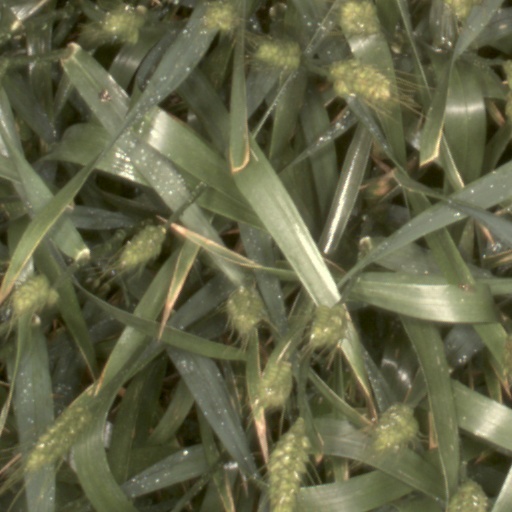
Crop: wheat